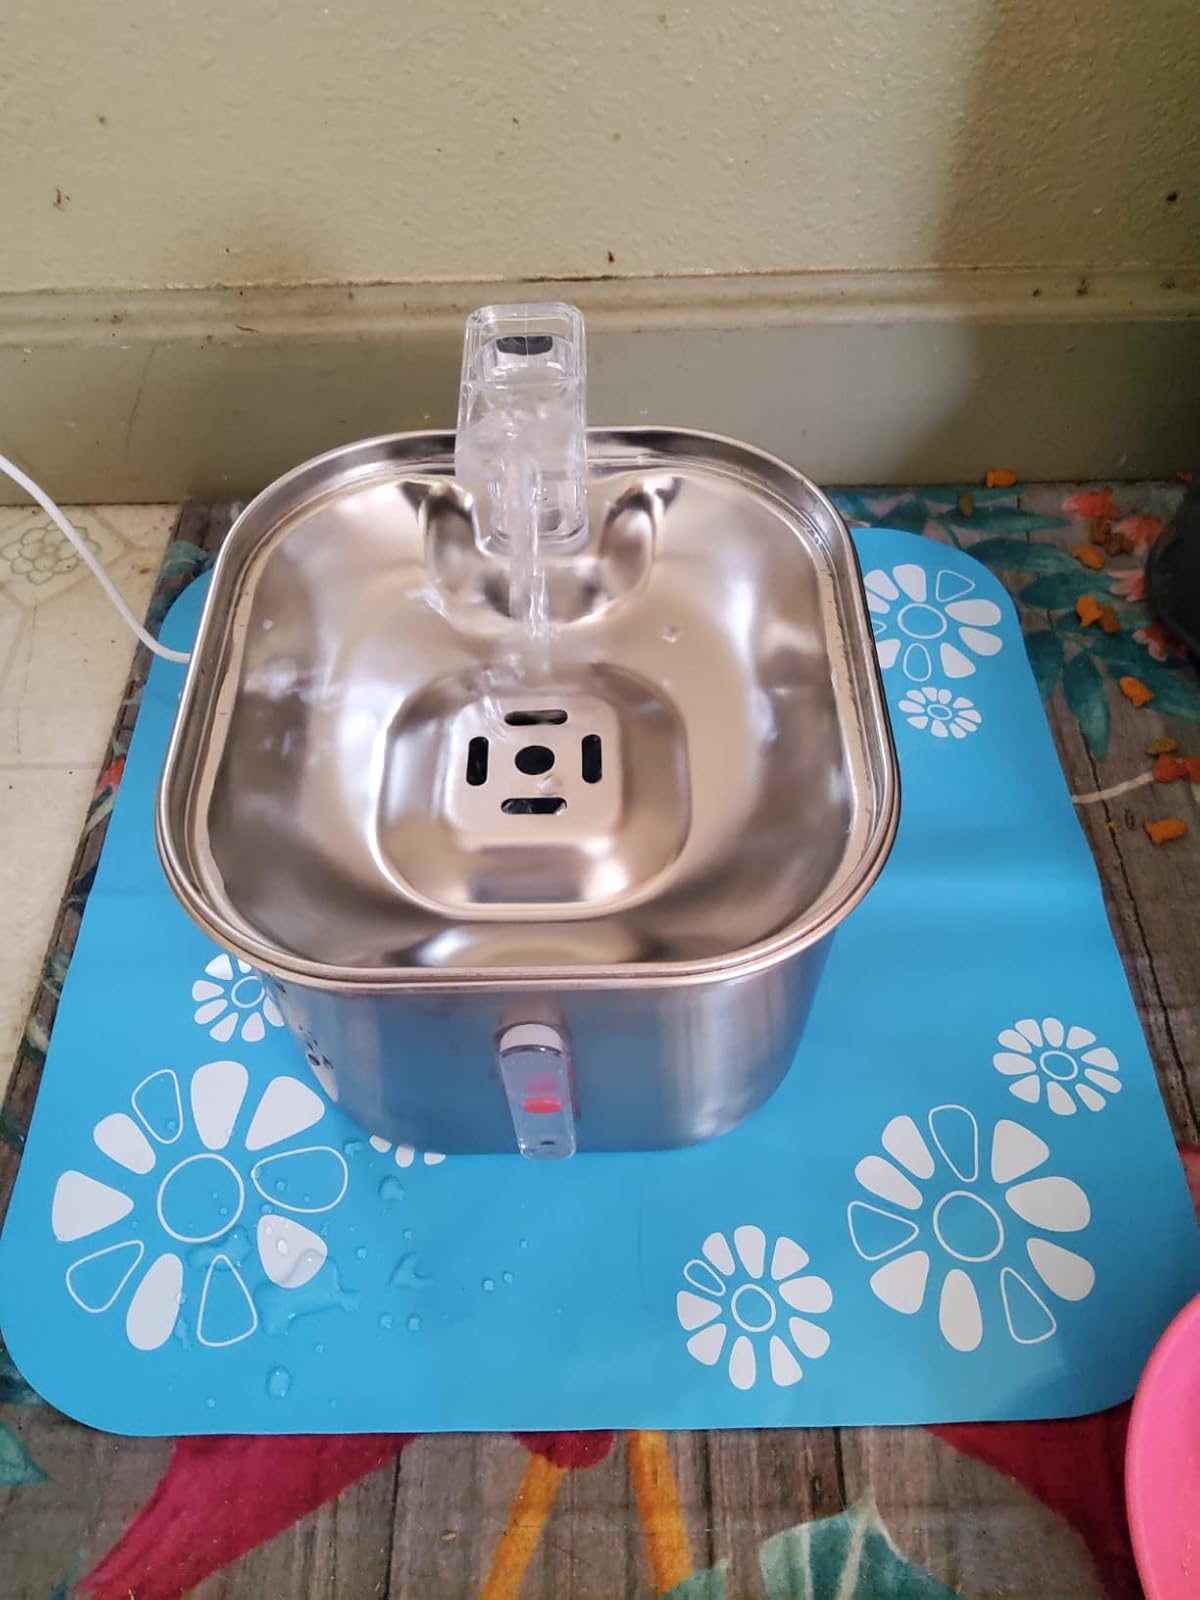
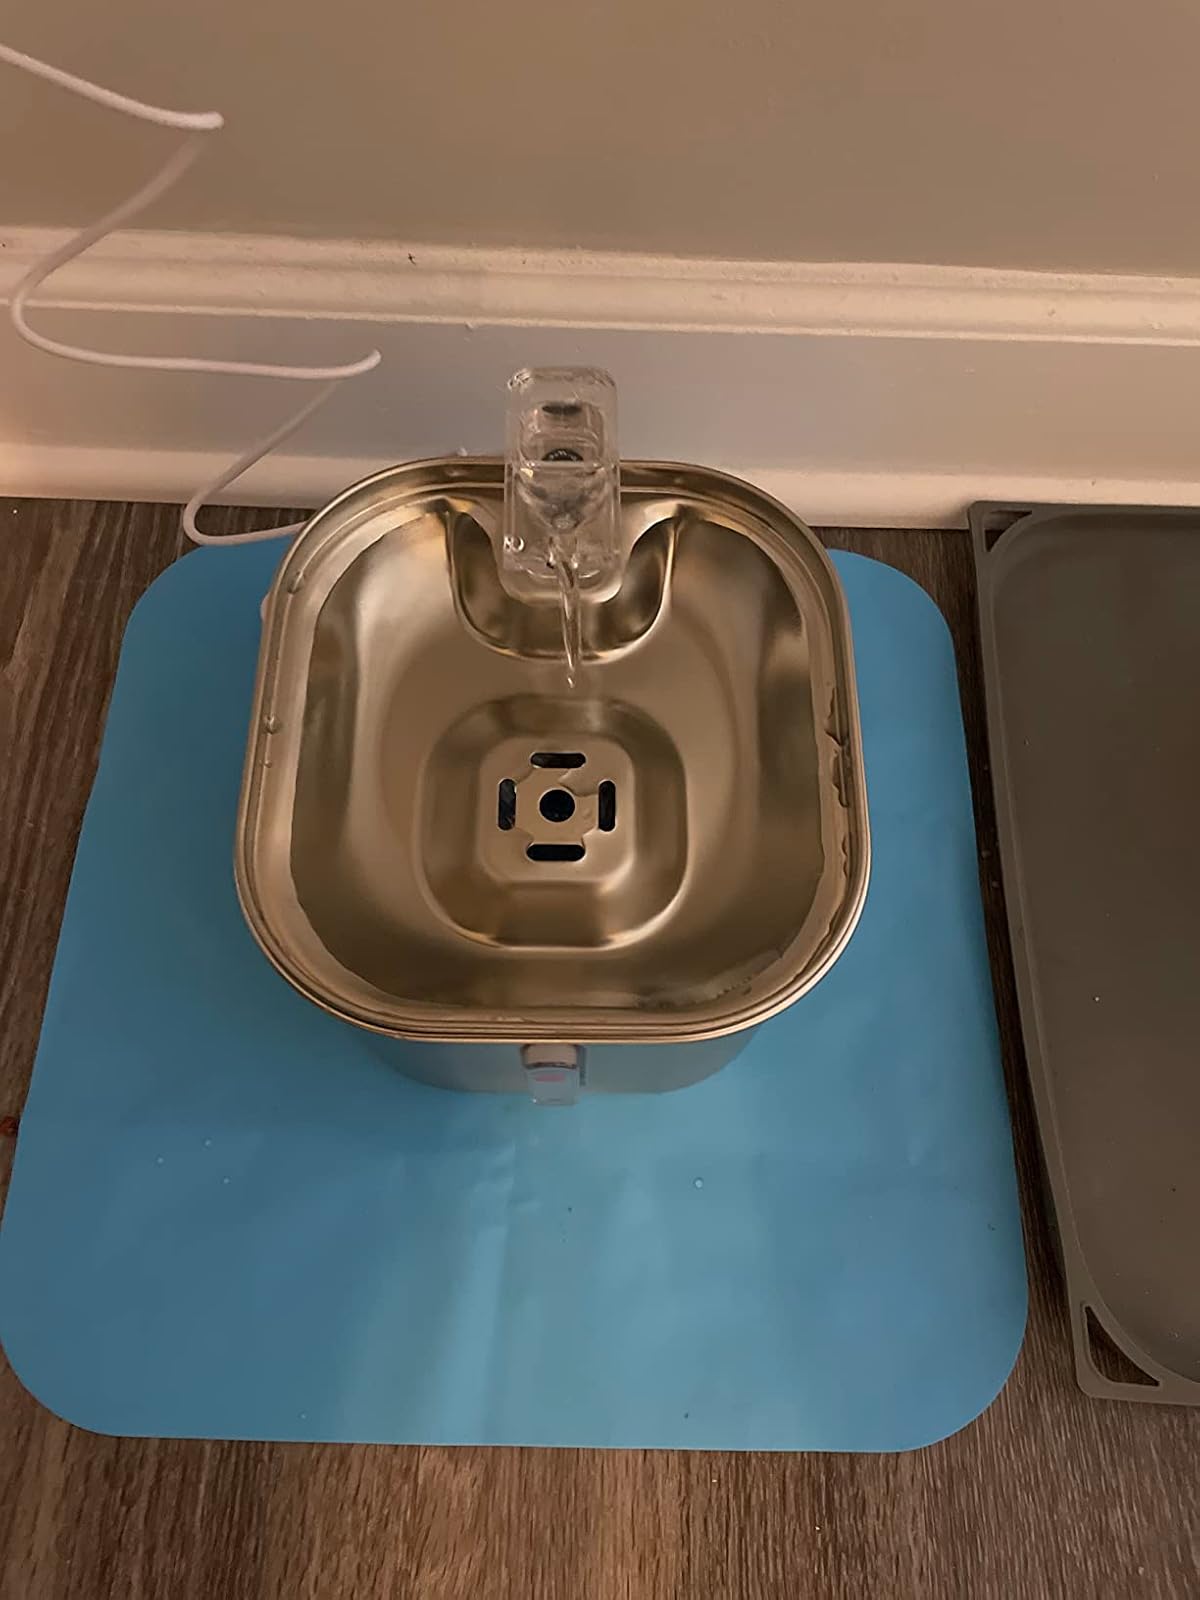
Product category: items_bowl
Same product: yes